Takko

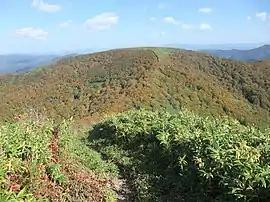
Shikakudake on the border of Takko with Iwate Prefecture and Akita Prefecture

Takko occupies the far southeast corner of Aomori Prefecture, south of the Hakkōda Mountains. Much of the town is mountainous with peaks ranging from 700 to 1000 meters. The mountainous area is home to many indigenous plant and animal species. Wildlife includes Japanese macaque monkeys, "kamoshika," "tanuki," and Asian black bears. The residential area is mainly along the river basins such as the Kumabara River, the Ayome River, and the Okawa River, which flow from east to west through the town.